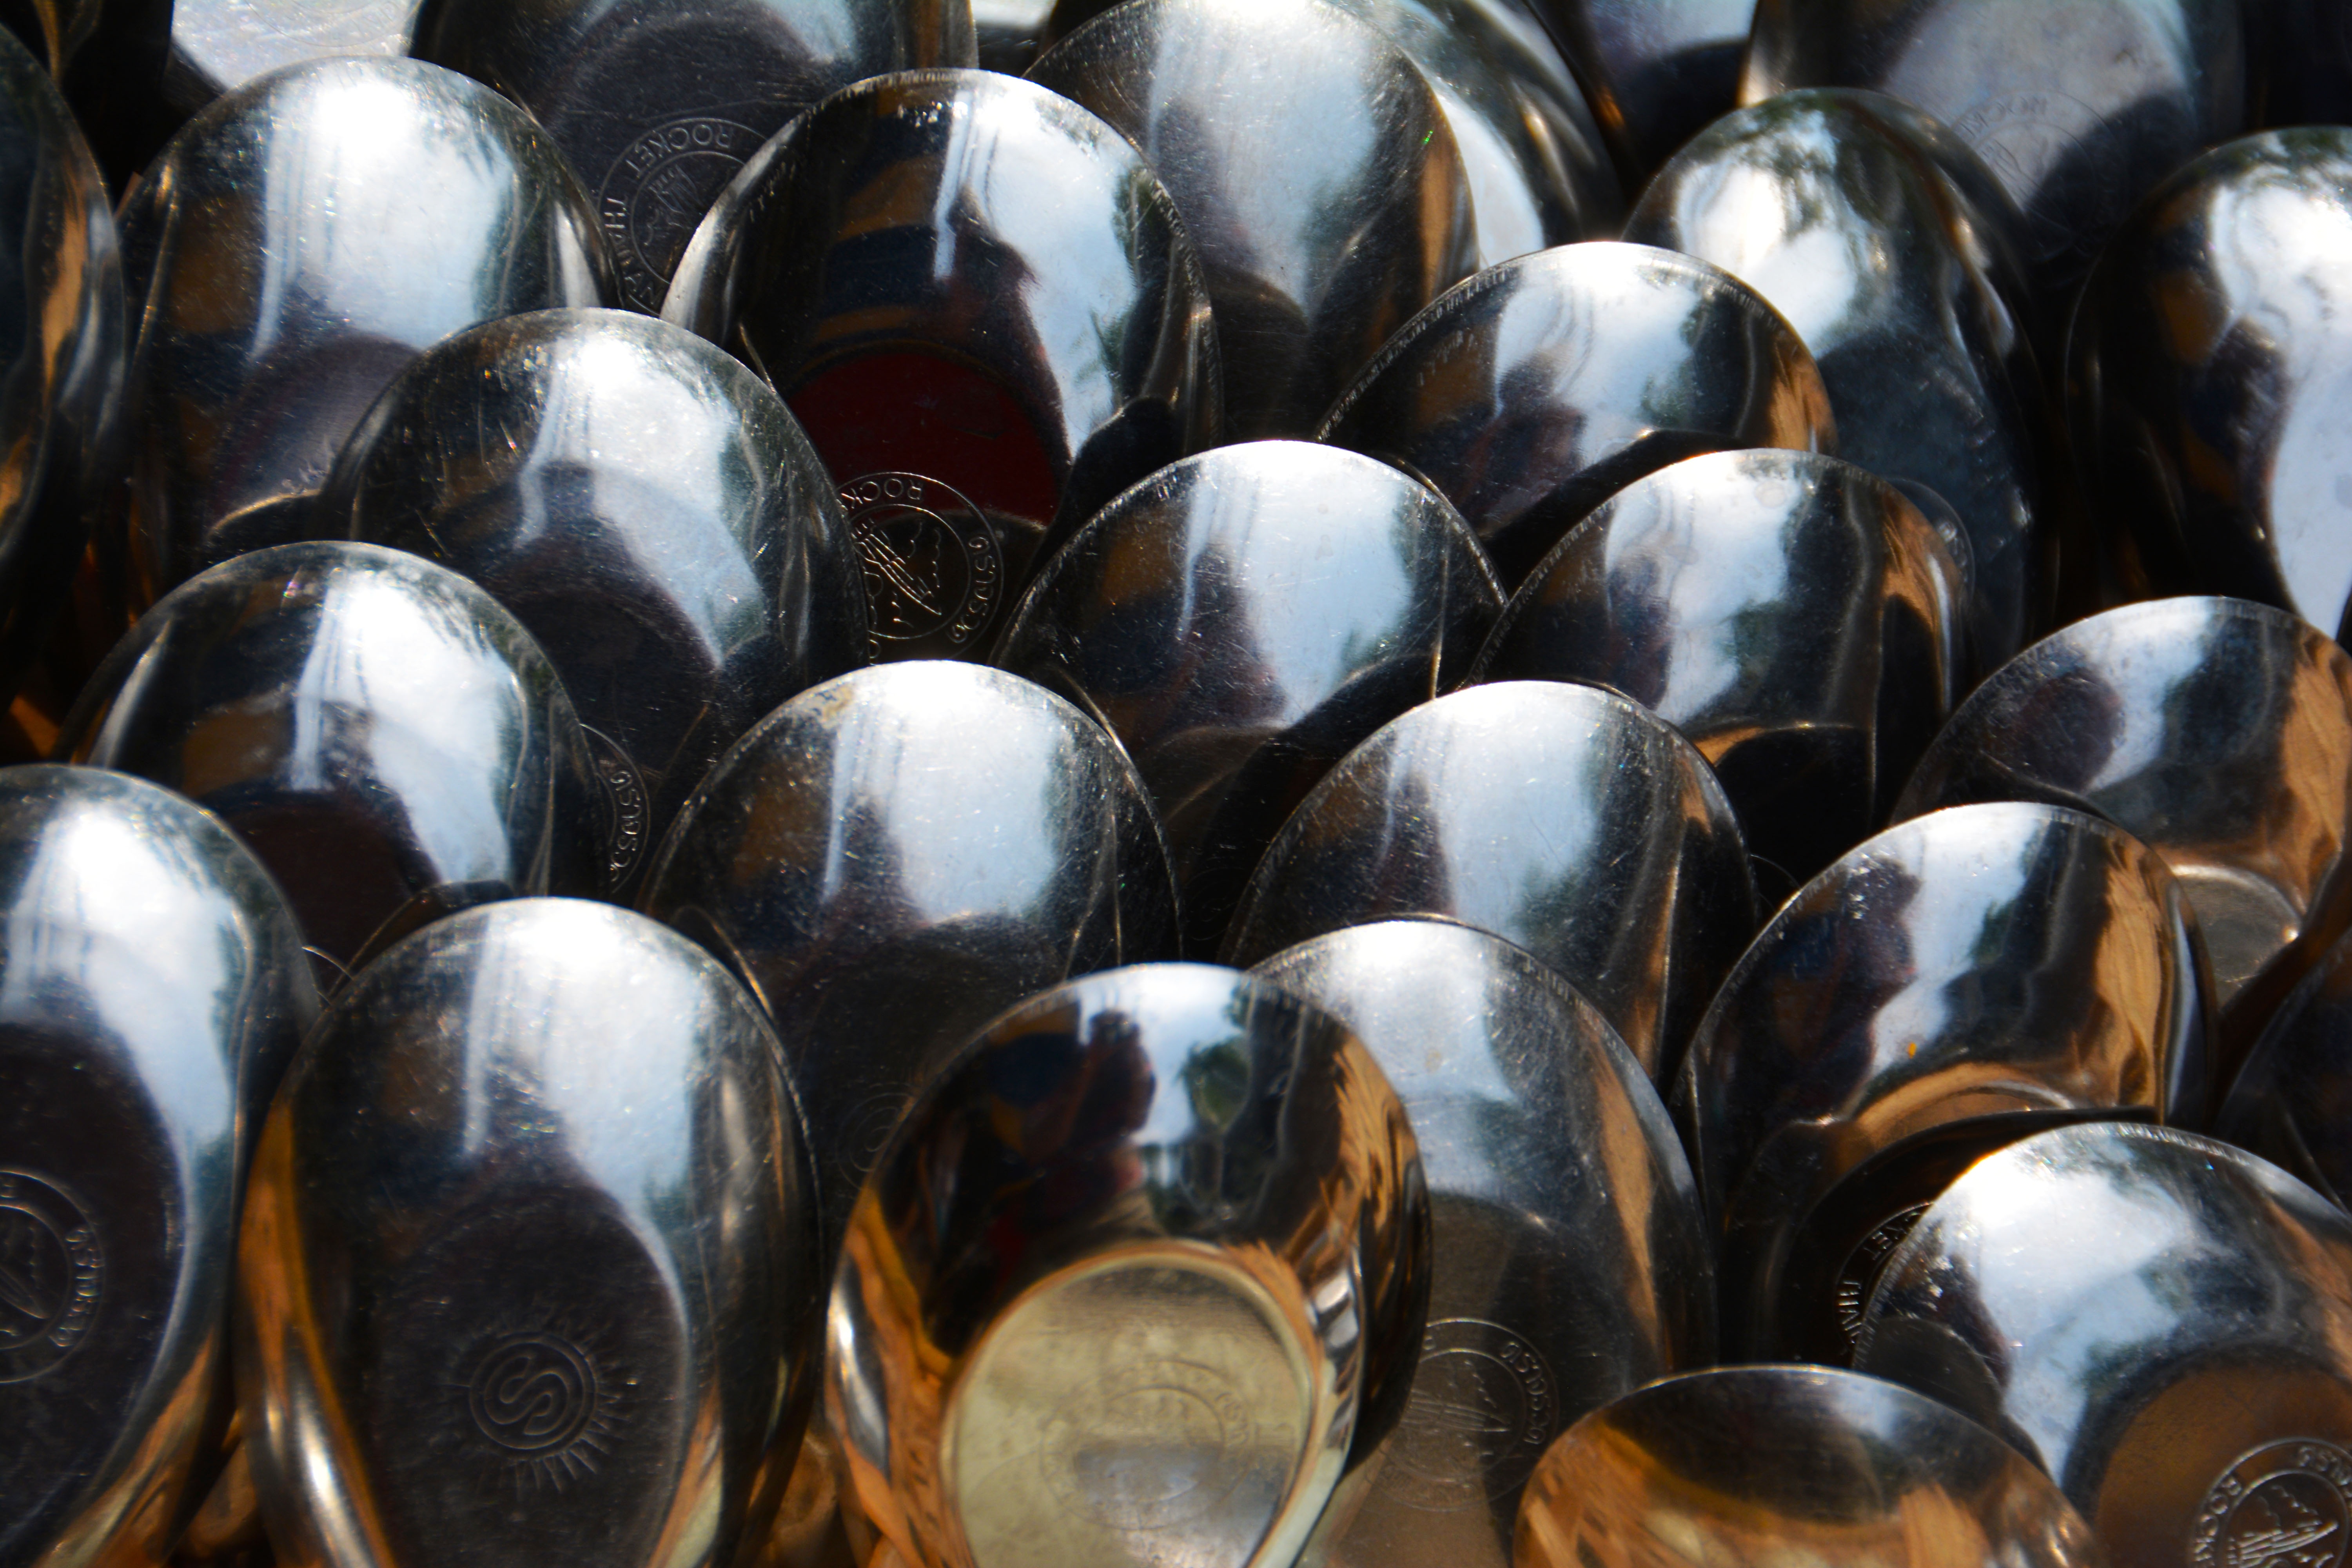
cutlery, bunch, restaurant, steel, meal, food, cooking, culinary, equipment, produce, metal, kitchen, business, set, cookery, preparation, eating, dining, dinner, commercial, canteen, catering, service, many, spoons, stainless, nobody, cater